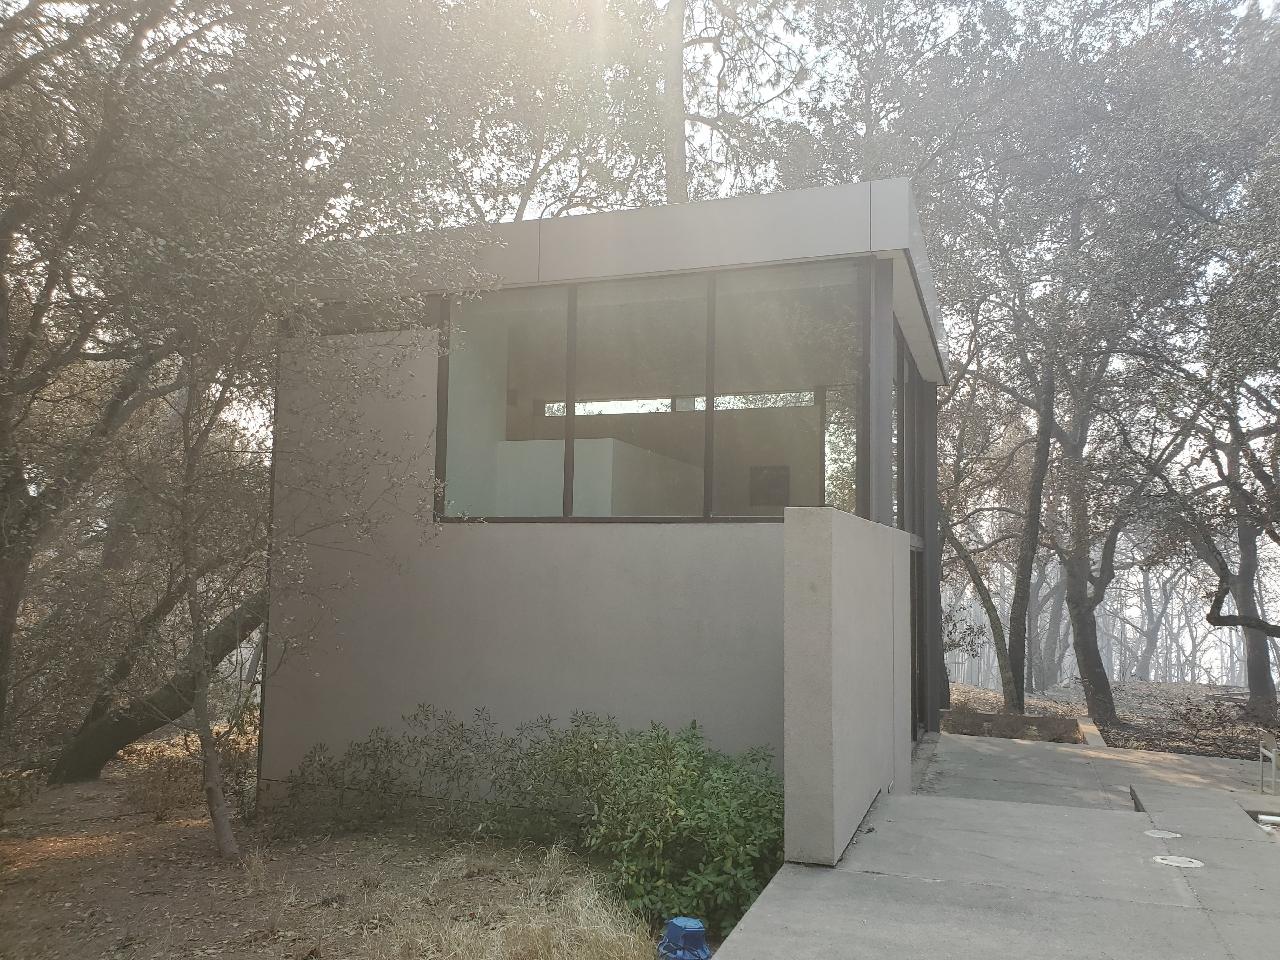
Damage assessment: no_damage